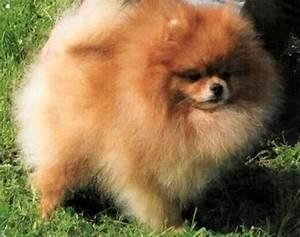
dog